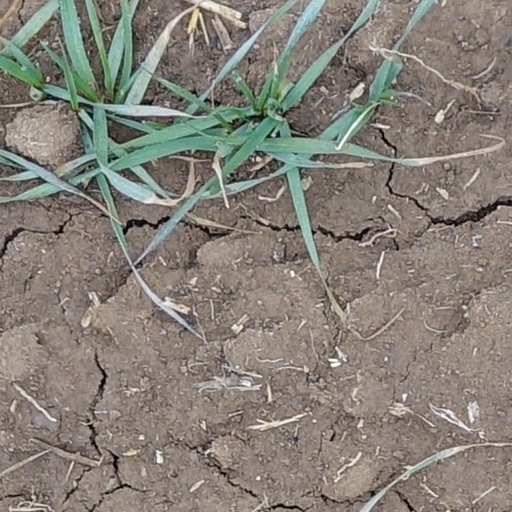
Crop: wheat